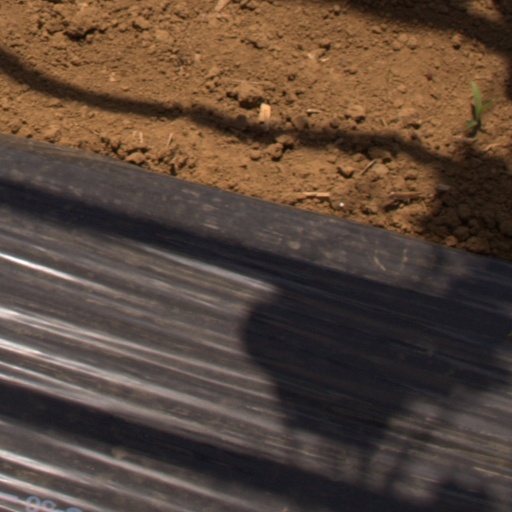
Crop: Jerusalem artichoke